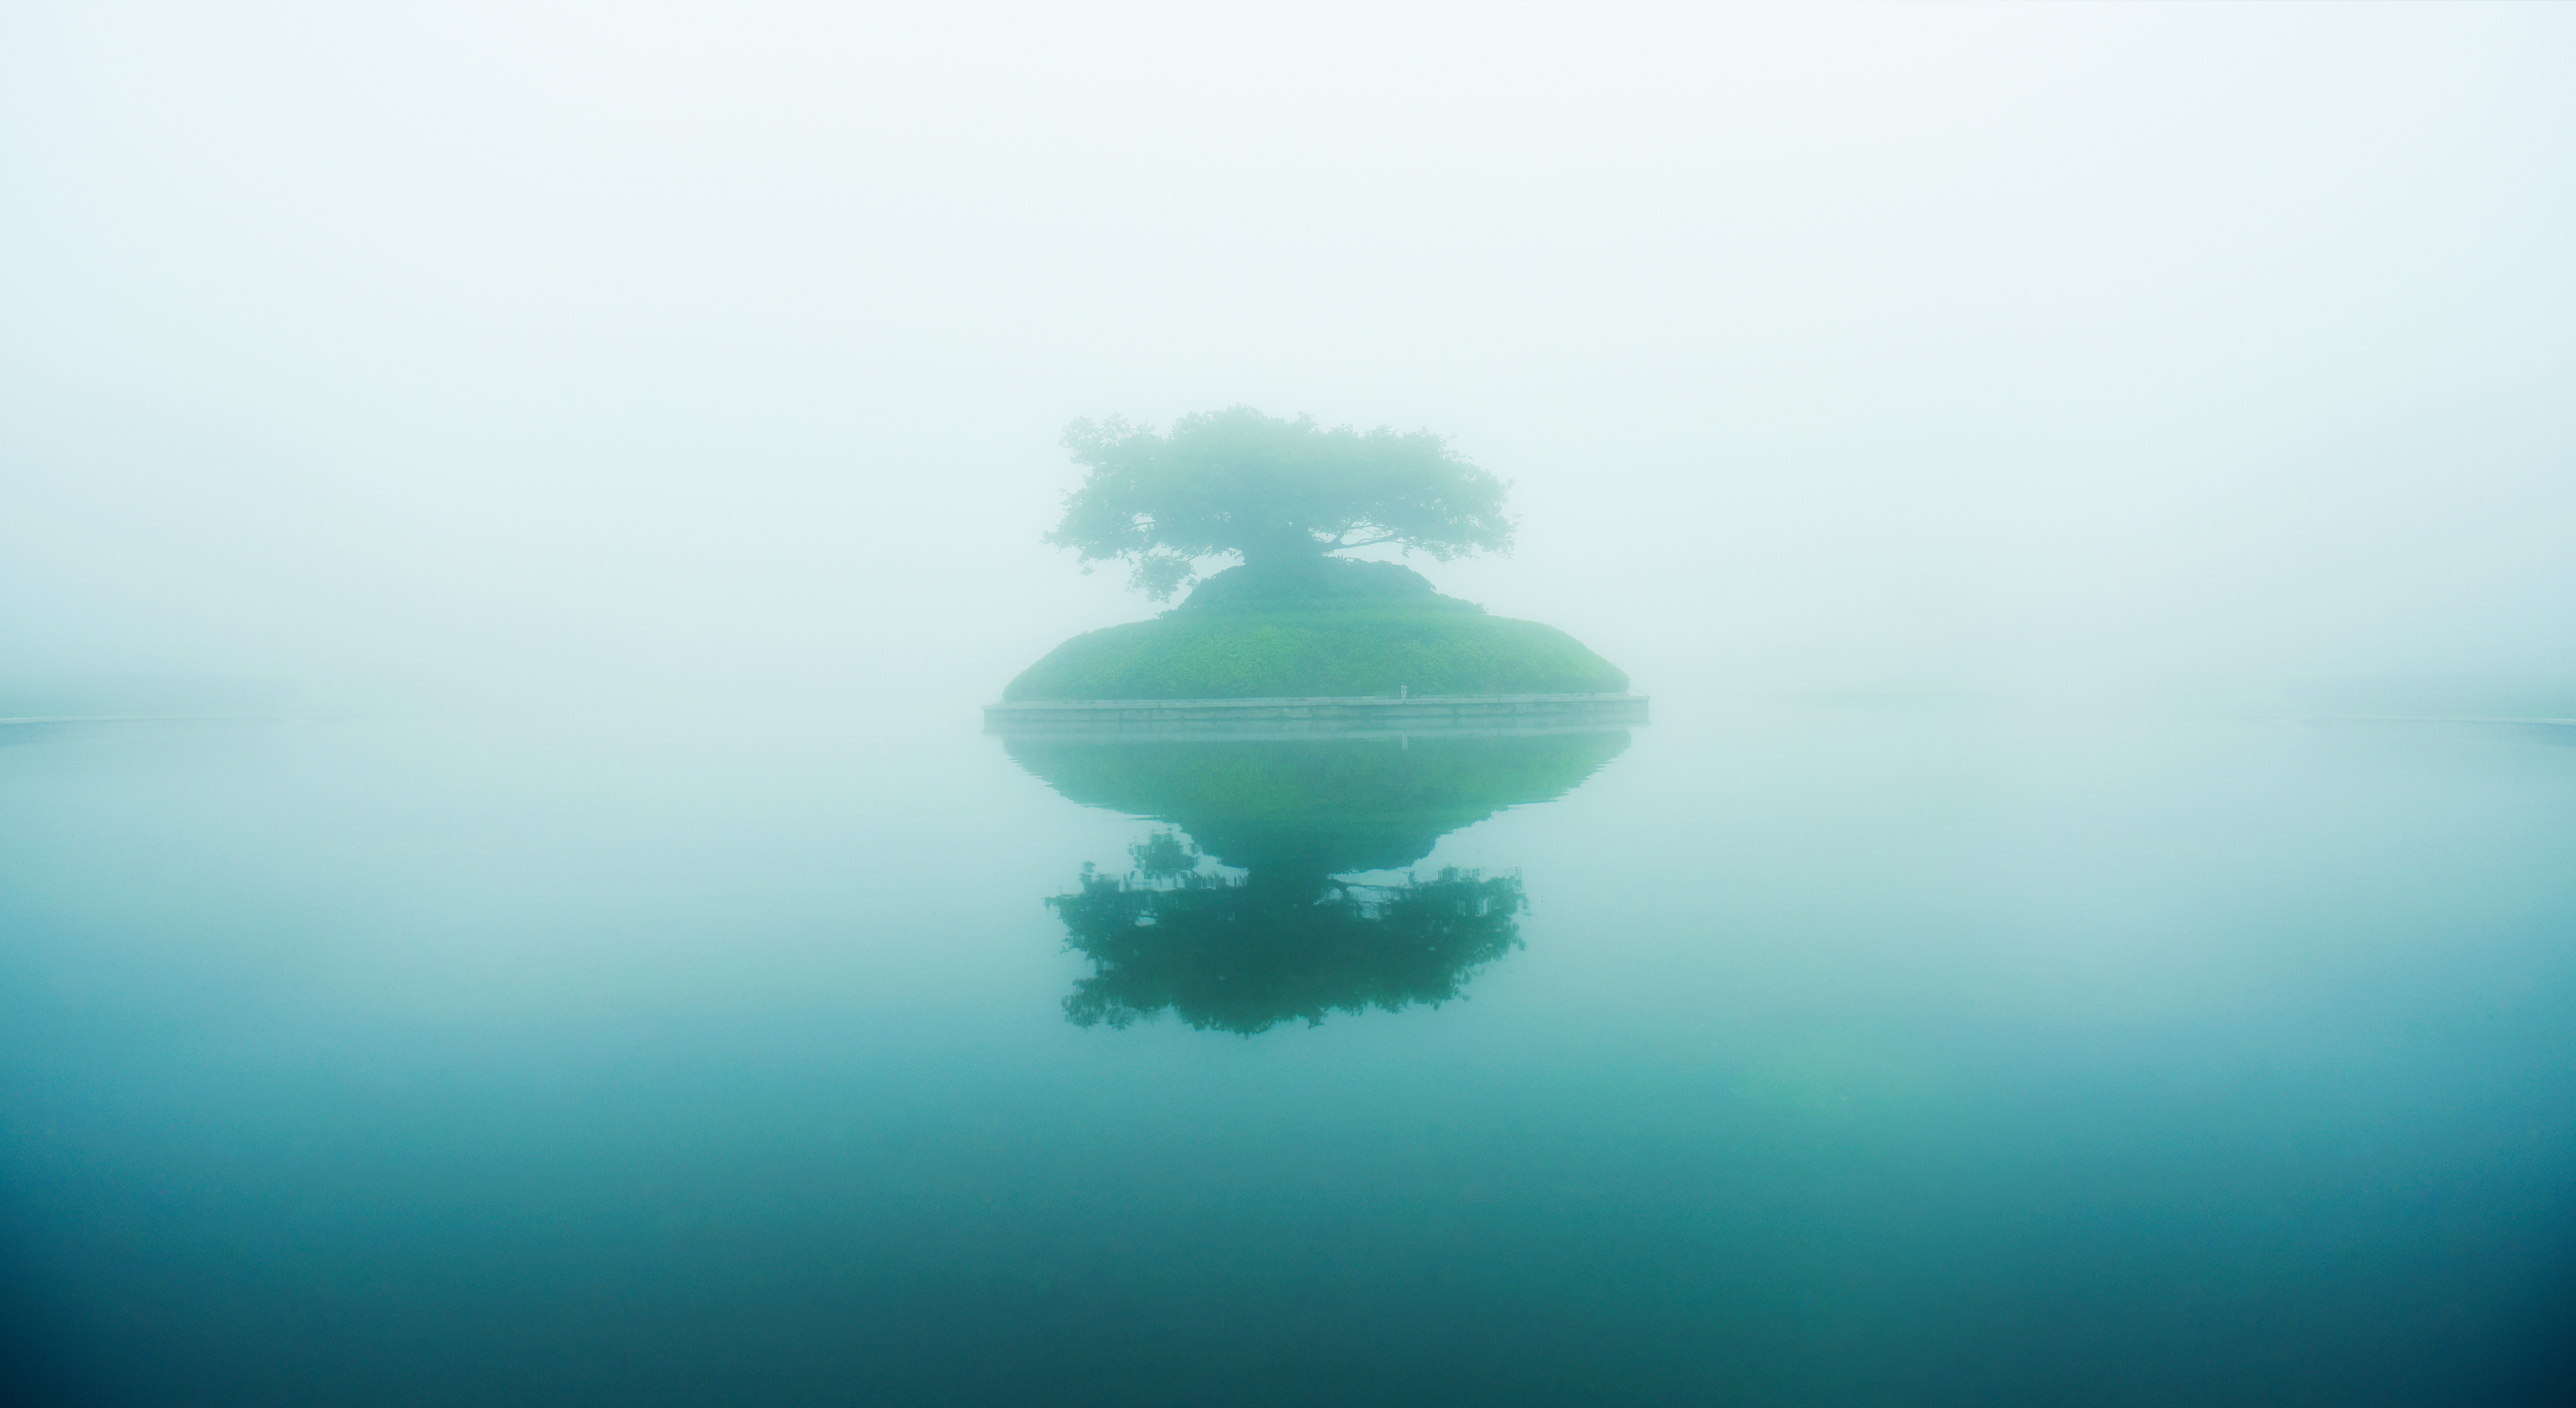
sea, water, ocean, horizon, cloud, sky, fog, mist, sunlight, morning, wave, lake, atmosphere, green, reflection, weather, island, blue, a tree, atmospheric phenomenon, atmosphere of earth, computer wallpaper, the tree of life